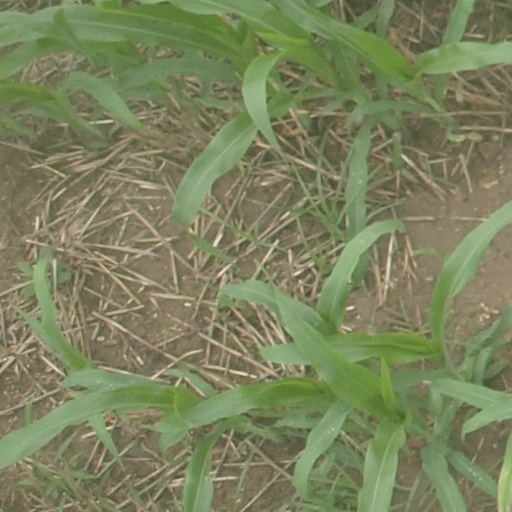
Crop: maize; corn